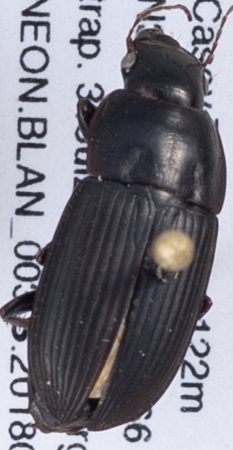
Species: Anisodactylus ovularis
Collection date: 2018-07-31
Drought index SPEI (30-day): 2.09
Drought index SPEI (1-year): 1.546
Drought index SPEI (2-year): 1.19